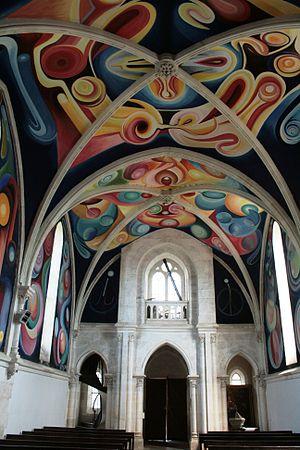
Jorge Carrasco, peintre bolivien actif et mort en France (1919-2006). Fresques de l'église du Menoux (Indre, France), 1968-1976. Vue générale vers le porche.
L'église Notre-Dame du Menoux est une église catholique française. Elle est située sur le territoire de la commune du Menoux, dans le département de l'Indre, en région Centre-Val de Loire.
Jorge Carrasco, né le 4 mai 1919 à La Paz en Bolivie et mort le 25 juillet 2006 à Le Menoux, est un artiste bolivien.